Smoke Hole Caverns

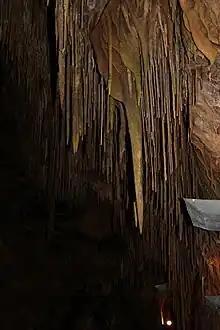
Cave formations

Local lore has it that the cave was utilized during Prohibition by moonshiners. There is only one entrance into the caverns which made it secure and with an ever present supply of fresh water it was a perfect place to produce moonshine. SHC is owned and operated by Jerry and Janet Hedrick.